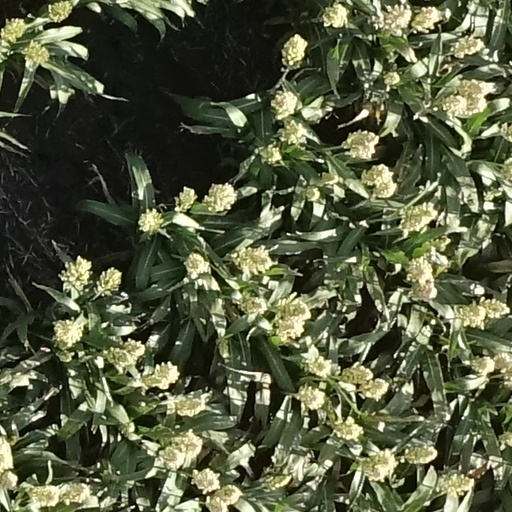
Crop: sorghum